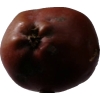
Label: Apple 18